Answer in natural language. Consider the 3D positions of the objects in the scene and not just the 2D positions in the image. Is the centerpoint of  framed landscape painting with airship at a higher height than three-stand floor lamp with warm lighting? Choose between the following options: yes or no
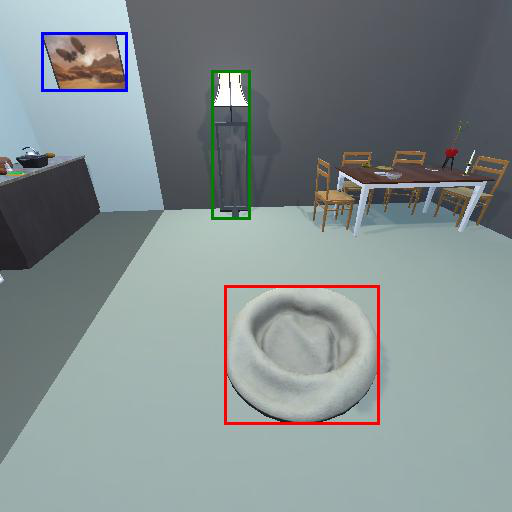
<answer>yes</answer>